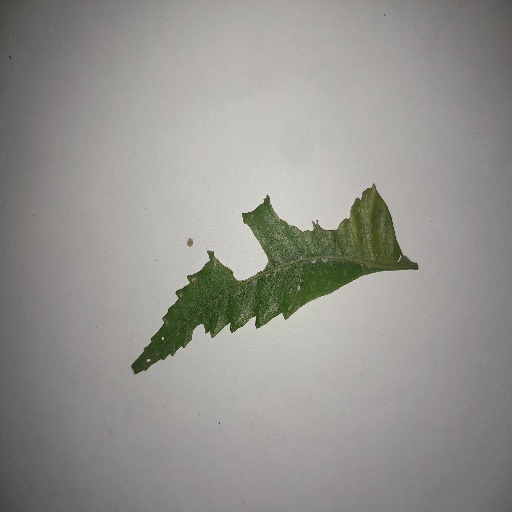
Species: Neem
Leaf condition: Shot Hole Leaf